Blood Beach

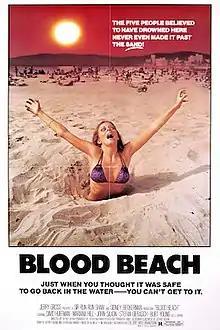
Theatrical release poster

Blood Beach is a 1981 American horror film written and directed by Jeffrey Bloom and starring David Huffman, John Saxon, and Burt Young. The premise, conceived by Steven Nalevansky, involves a creature lurking beneath the sand of Santa Monica Beach that attacks locals and vacationers. The film's tagline is: "Just when you thought it was safe to go back in the water—you can't get to it."